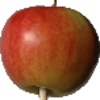
Label: Apple Red 2